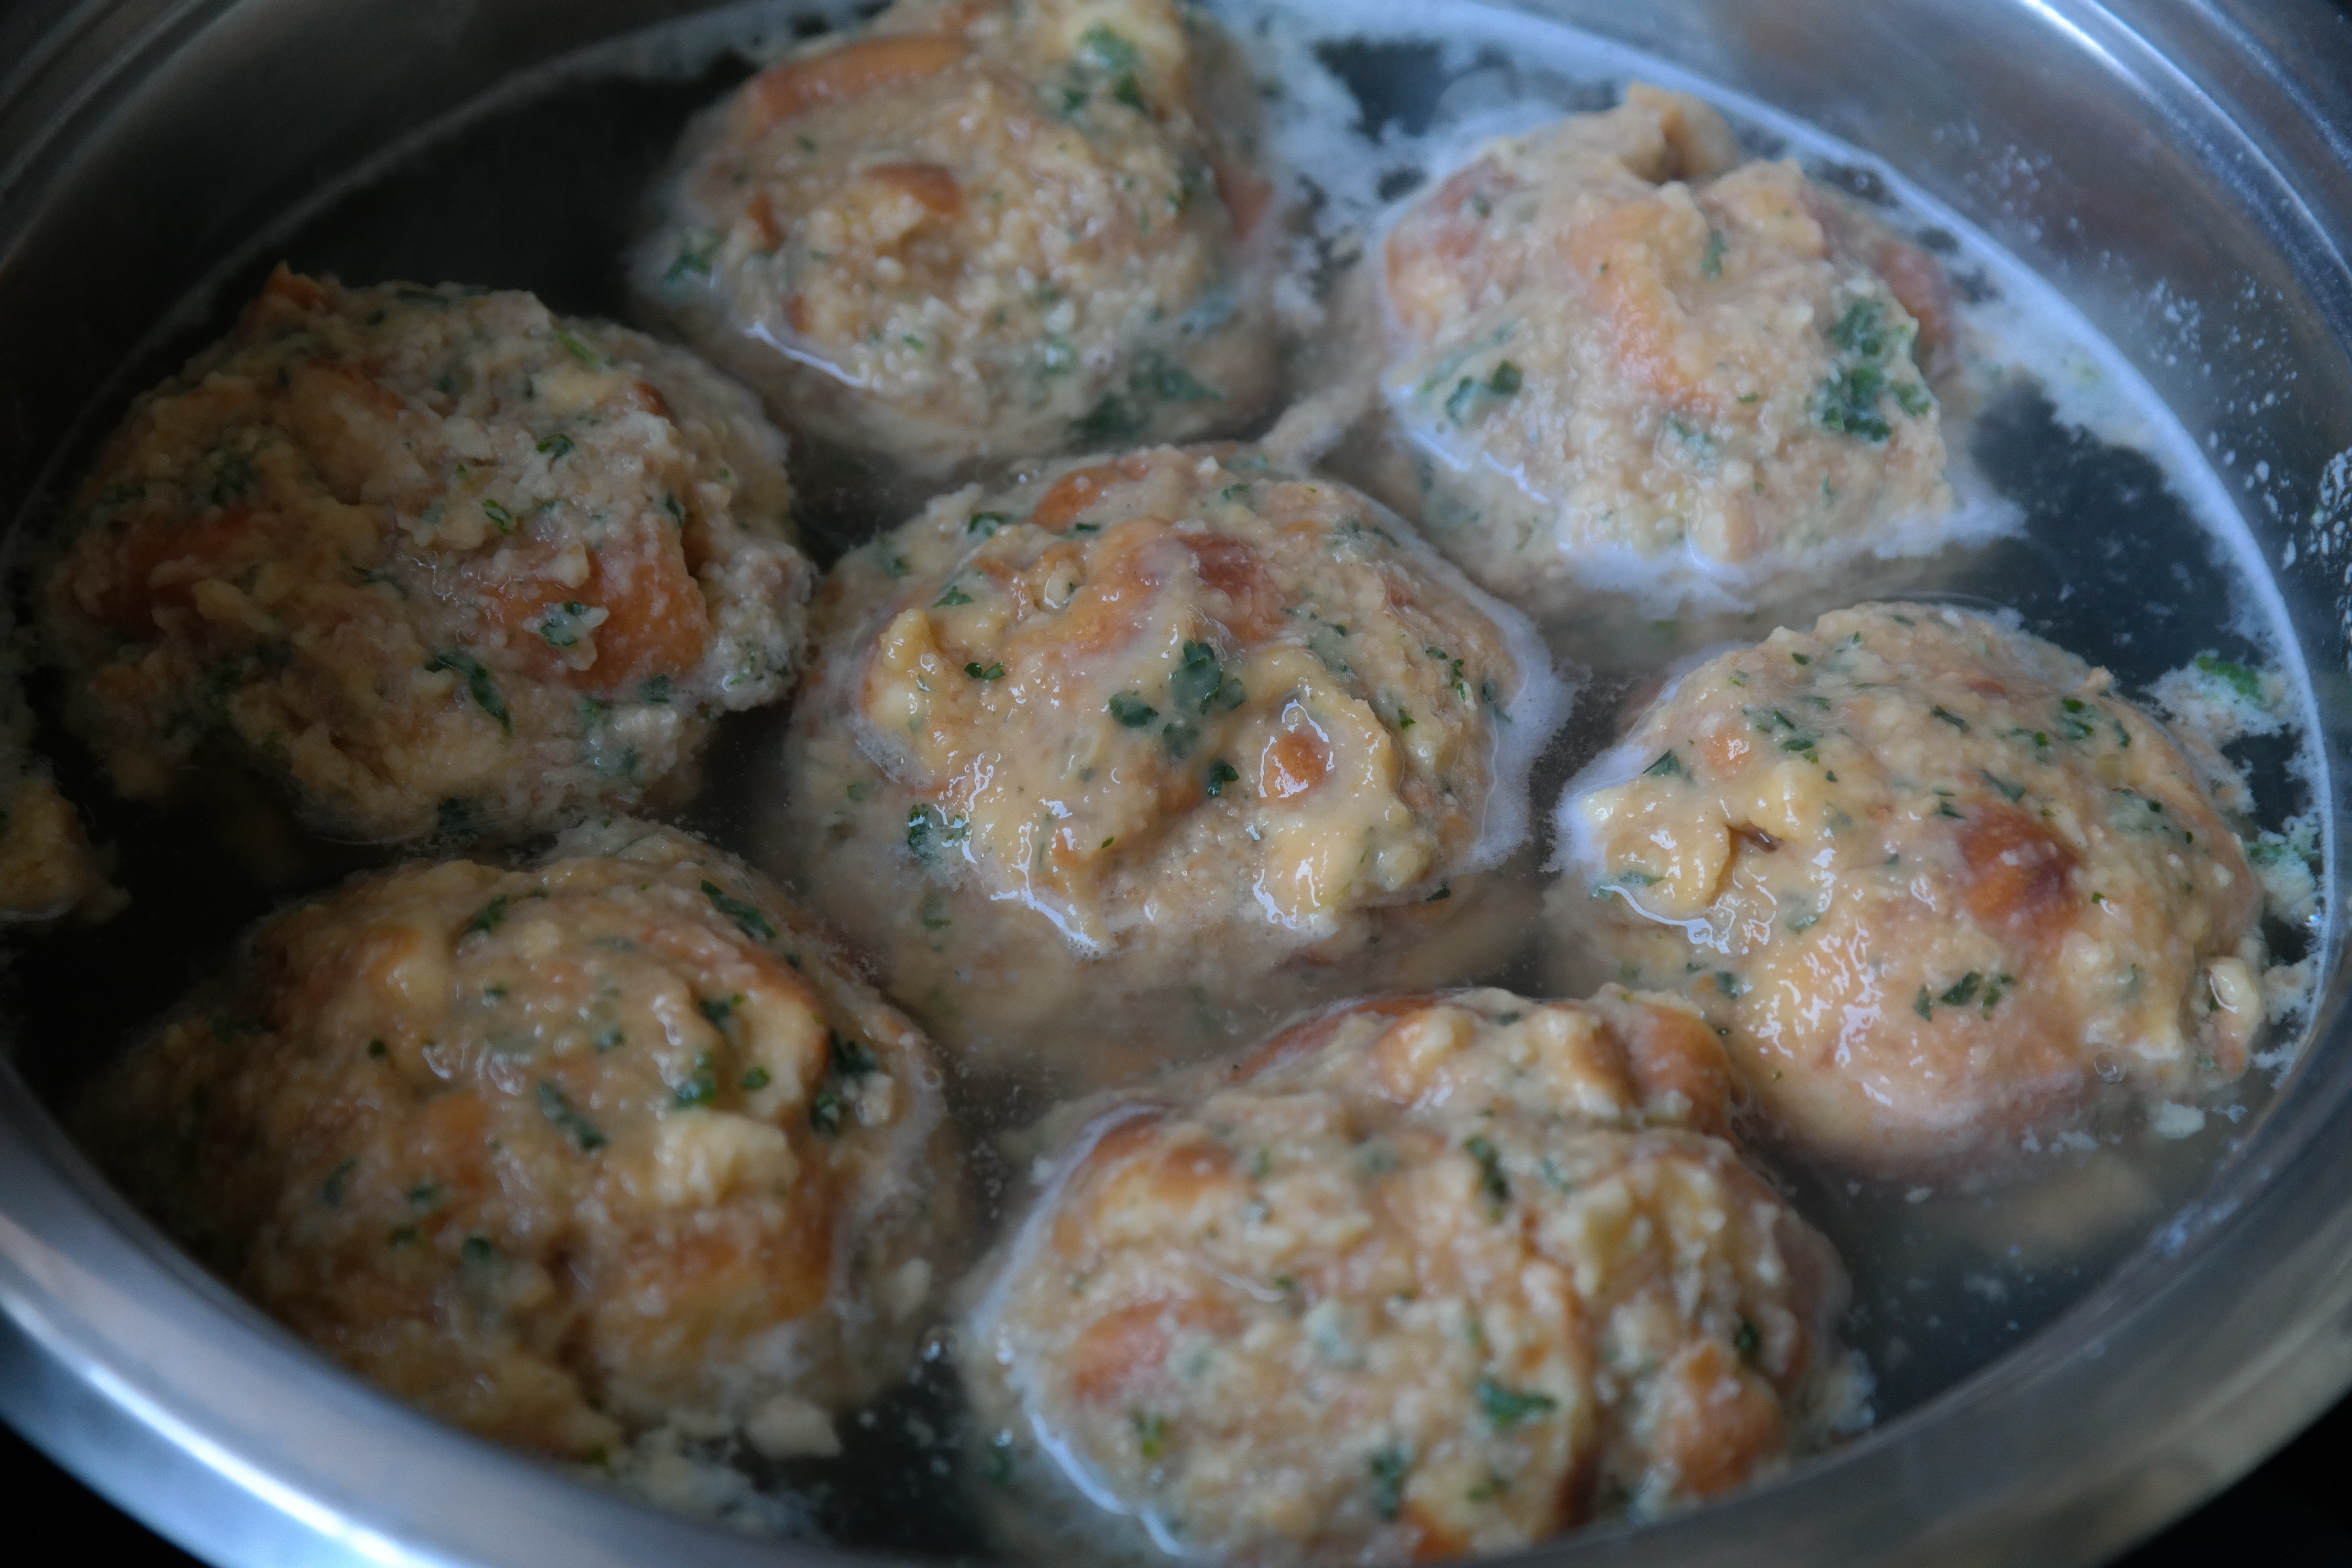
pot, dish, meal, food, produce, kitchen, breakfast, eat, meat, lunch, cuisine, cook, asian food, specialty, court, dumpling, southern germany, supplement, bread dumplings, meatball, southern german cuisine, austrian cuisine, fried food, frikadeller, kofta, czech cuisine, stainless steel pot